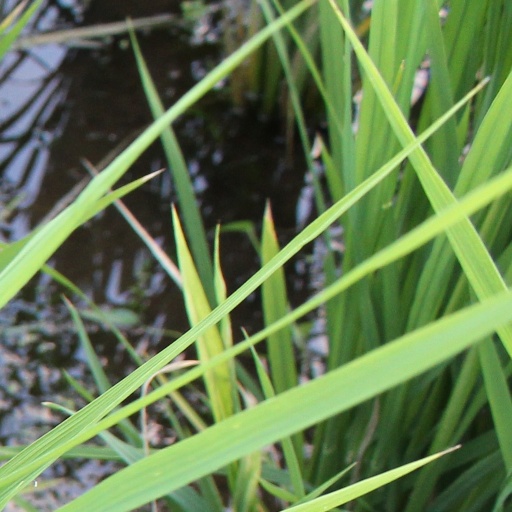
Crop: rice